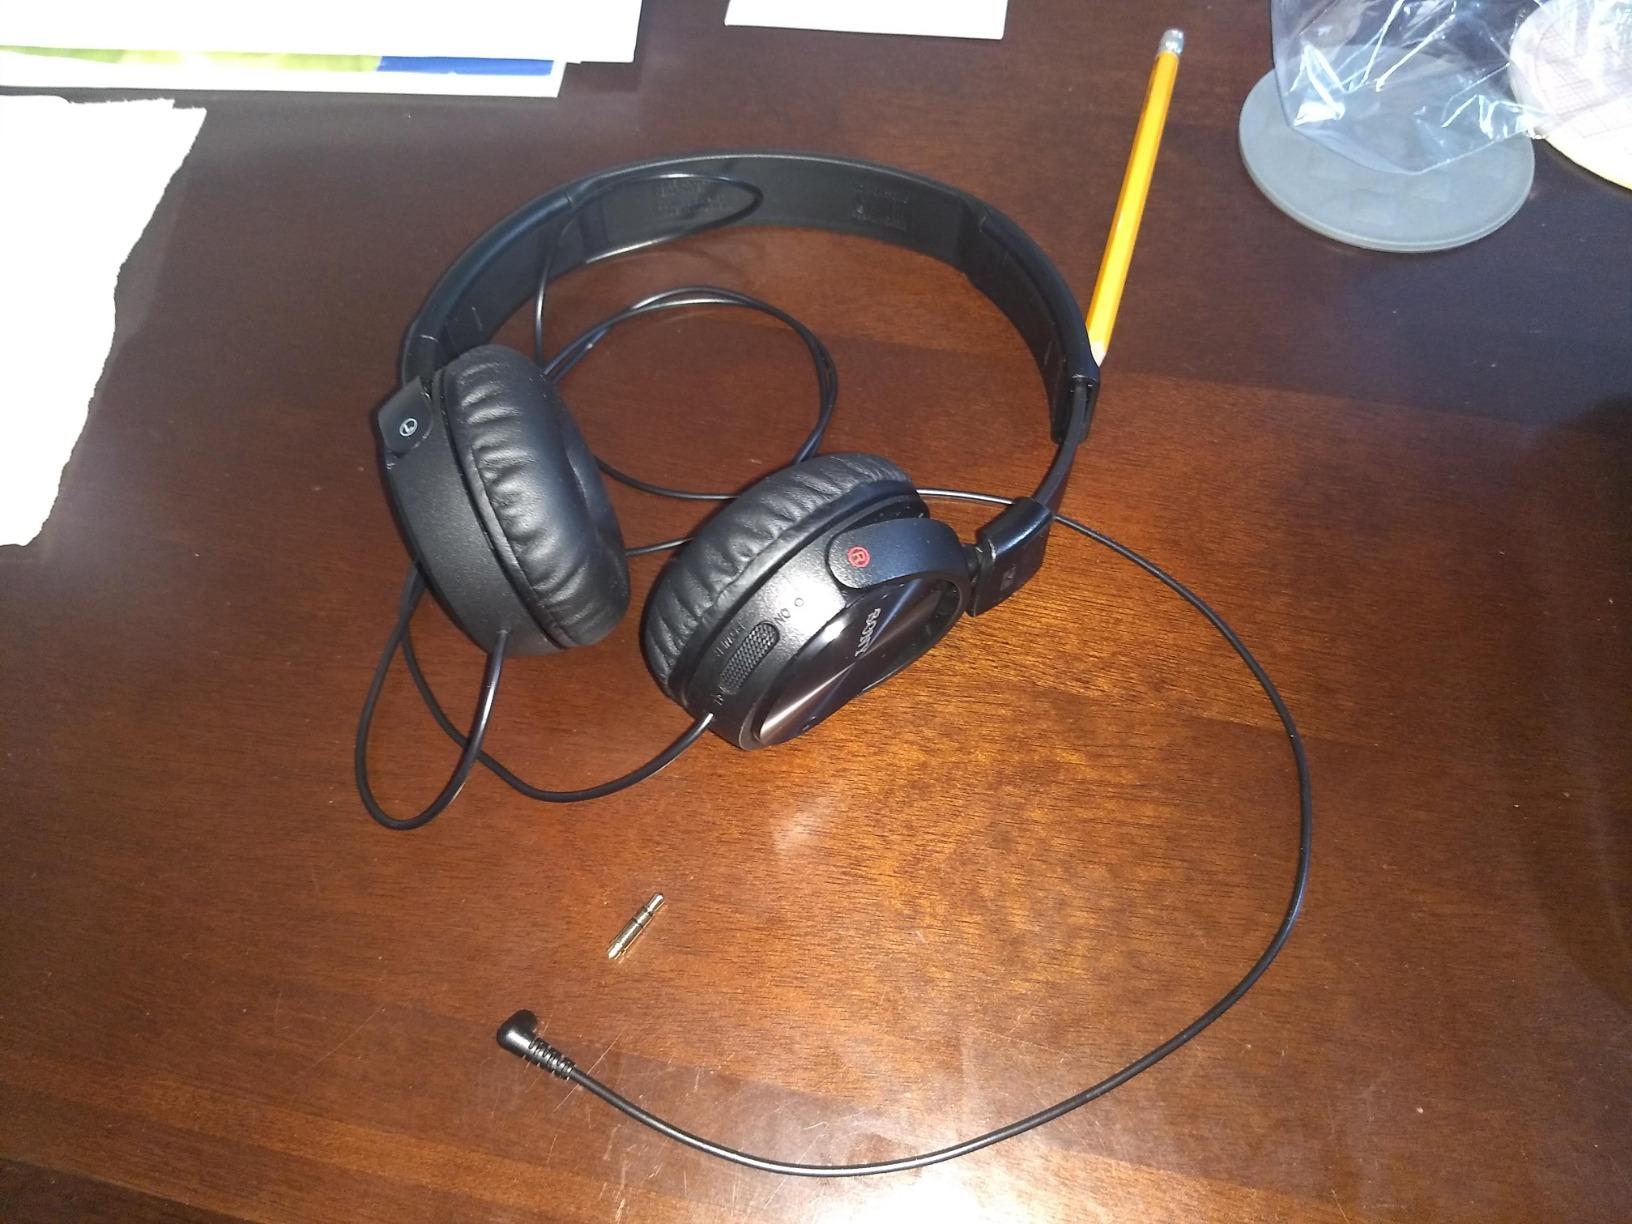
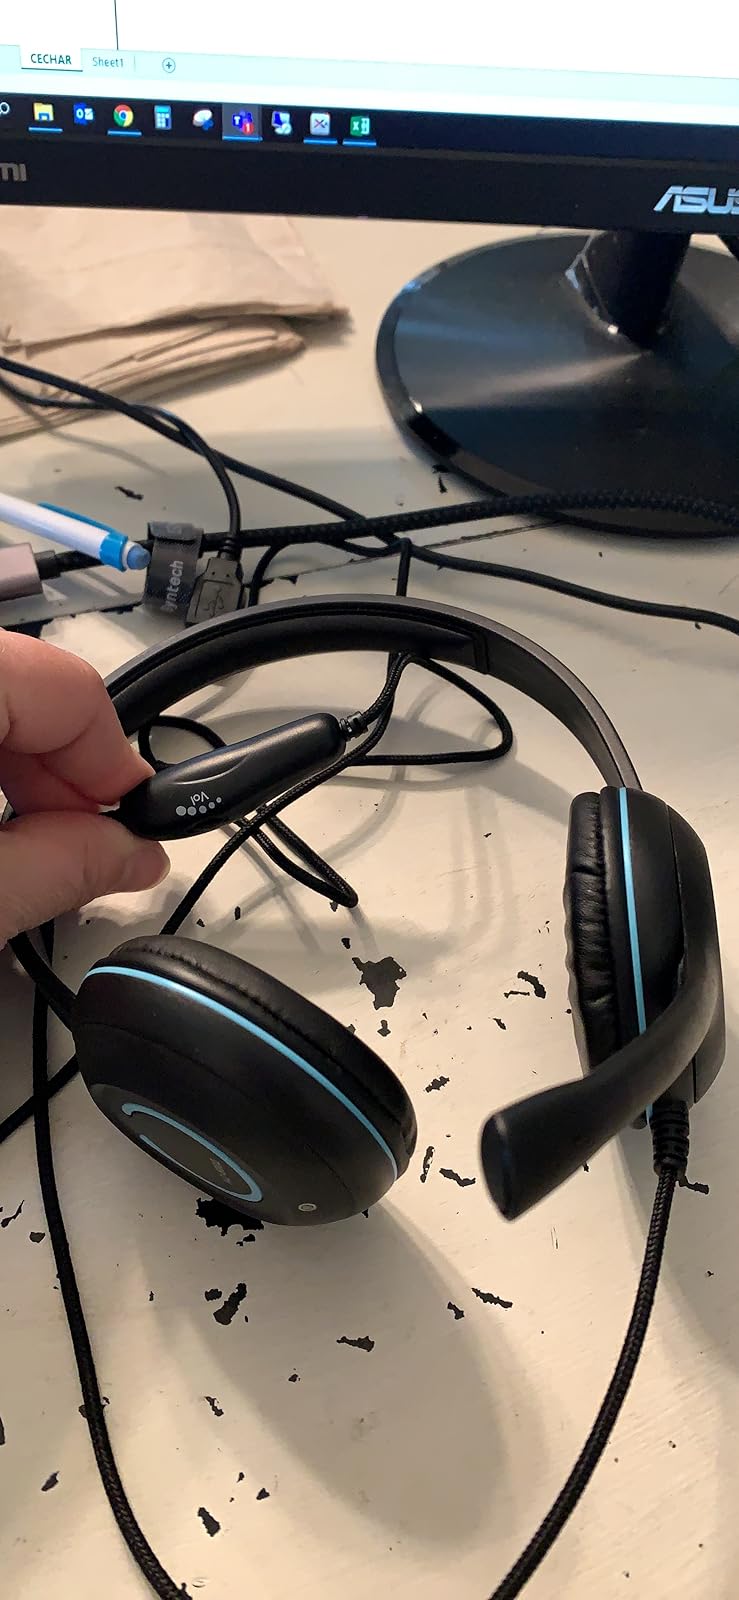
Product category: headphones
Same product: no